Dauria constituency

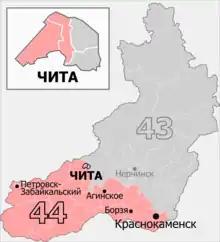
Constituency boundaries from 2016 to 2026

The Dauria constituency (No.44) is a Russian legislative constituency in Zabaykalsky Krai. The constituency covers western half of Chita as well as western and southern Zabaykalsky Krai. After 2025 redistricting Zabaykalsky Krai is slated to lose one of its two constituencies, so Dauria constituency is going to be dissolved and merged with Chita constituency to form new Zabaykalye constituency.